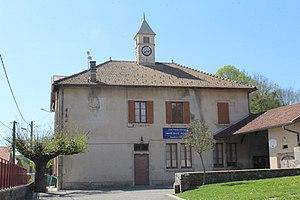
Mairie d'Évosges.
Évosges est une commune française située dans le département de l'Ain et la région Auvergne-Rhône-Alpes.